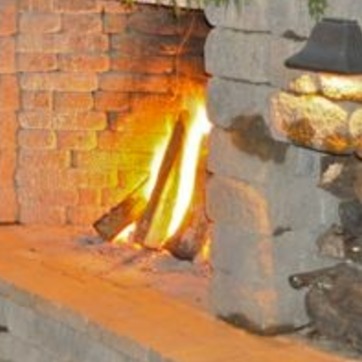
Material: other